Shiraniwadai Station

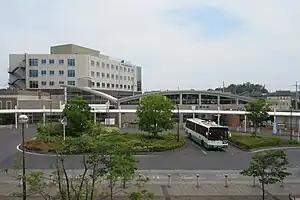
Shiraniwadai Station

is a passenger railway station located in the city of Ikoma, Nara Prefecture, Japan. It is operated by the private transportation company, Kintetsu Railway. It serves the Planned community of Shiraniwadai.